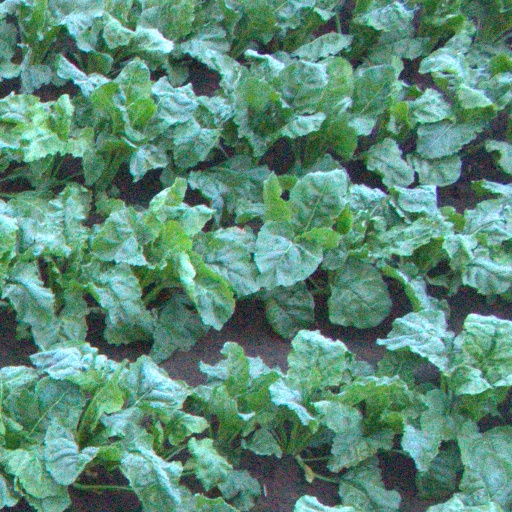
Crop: sugar beet